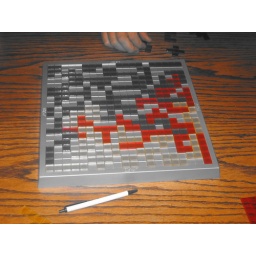
It's interesting how the brown table had these red and yellow hues in it.